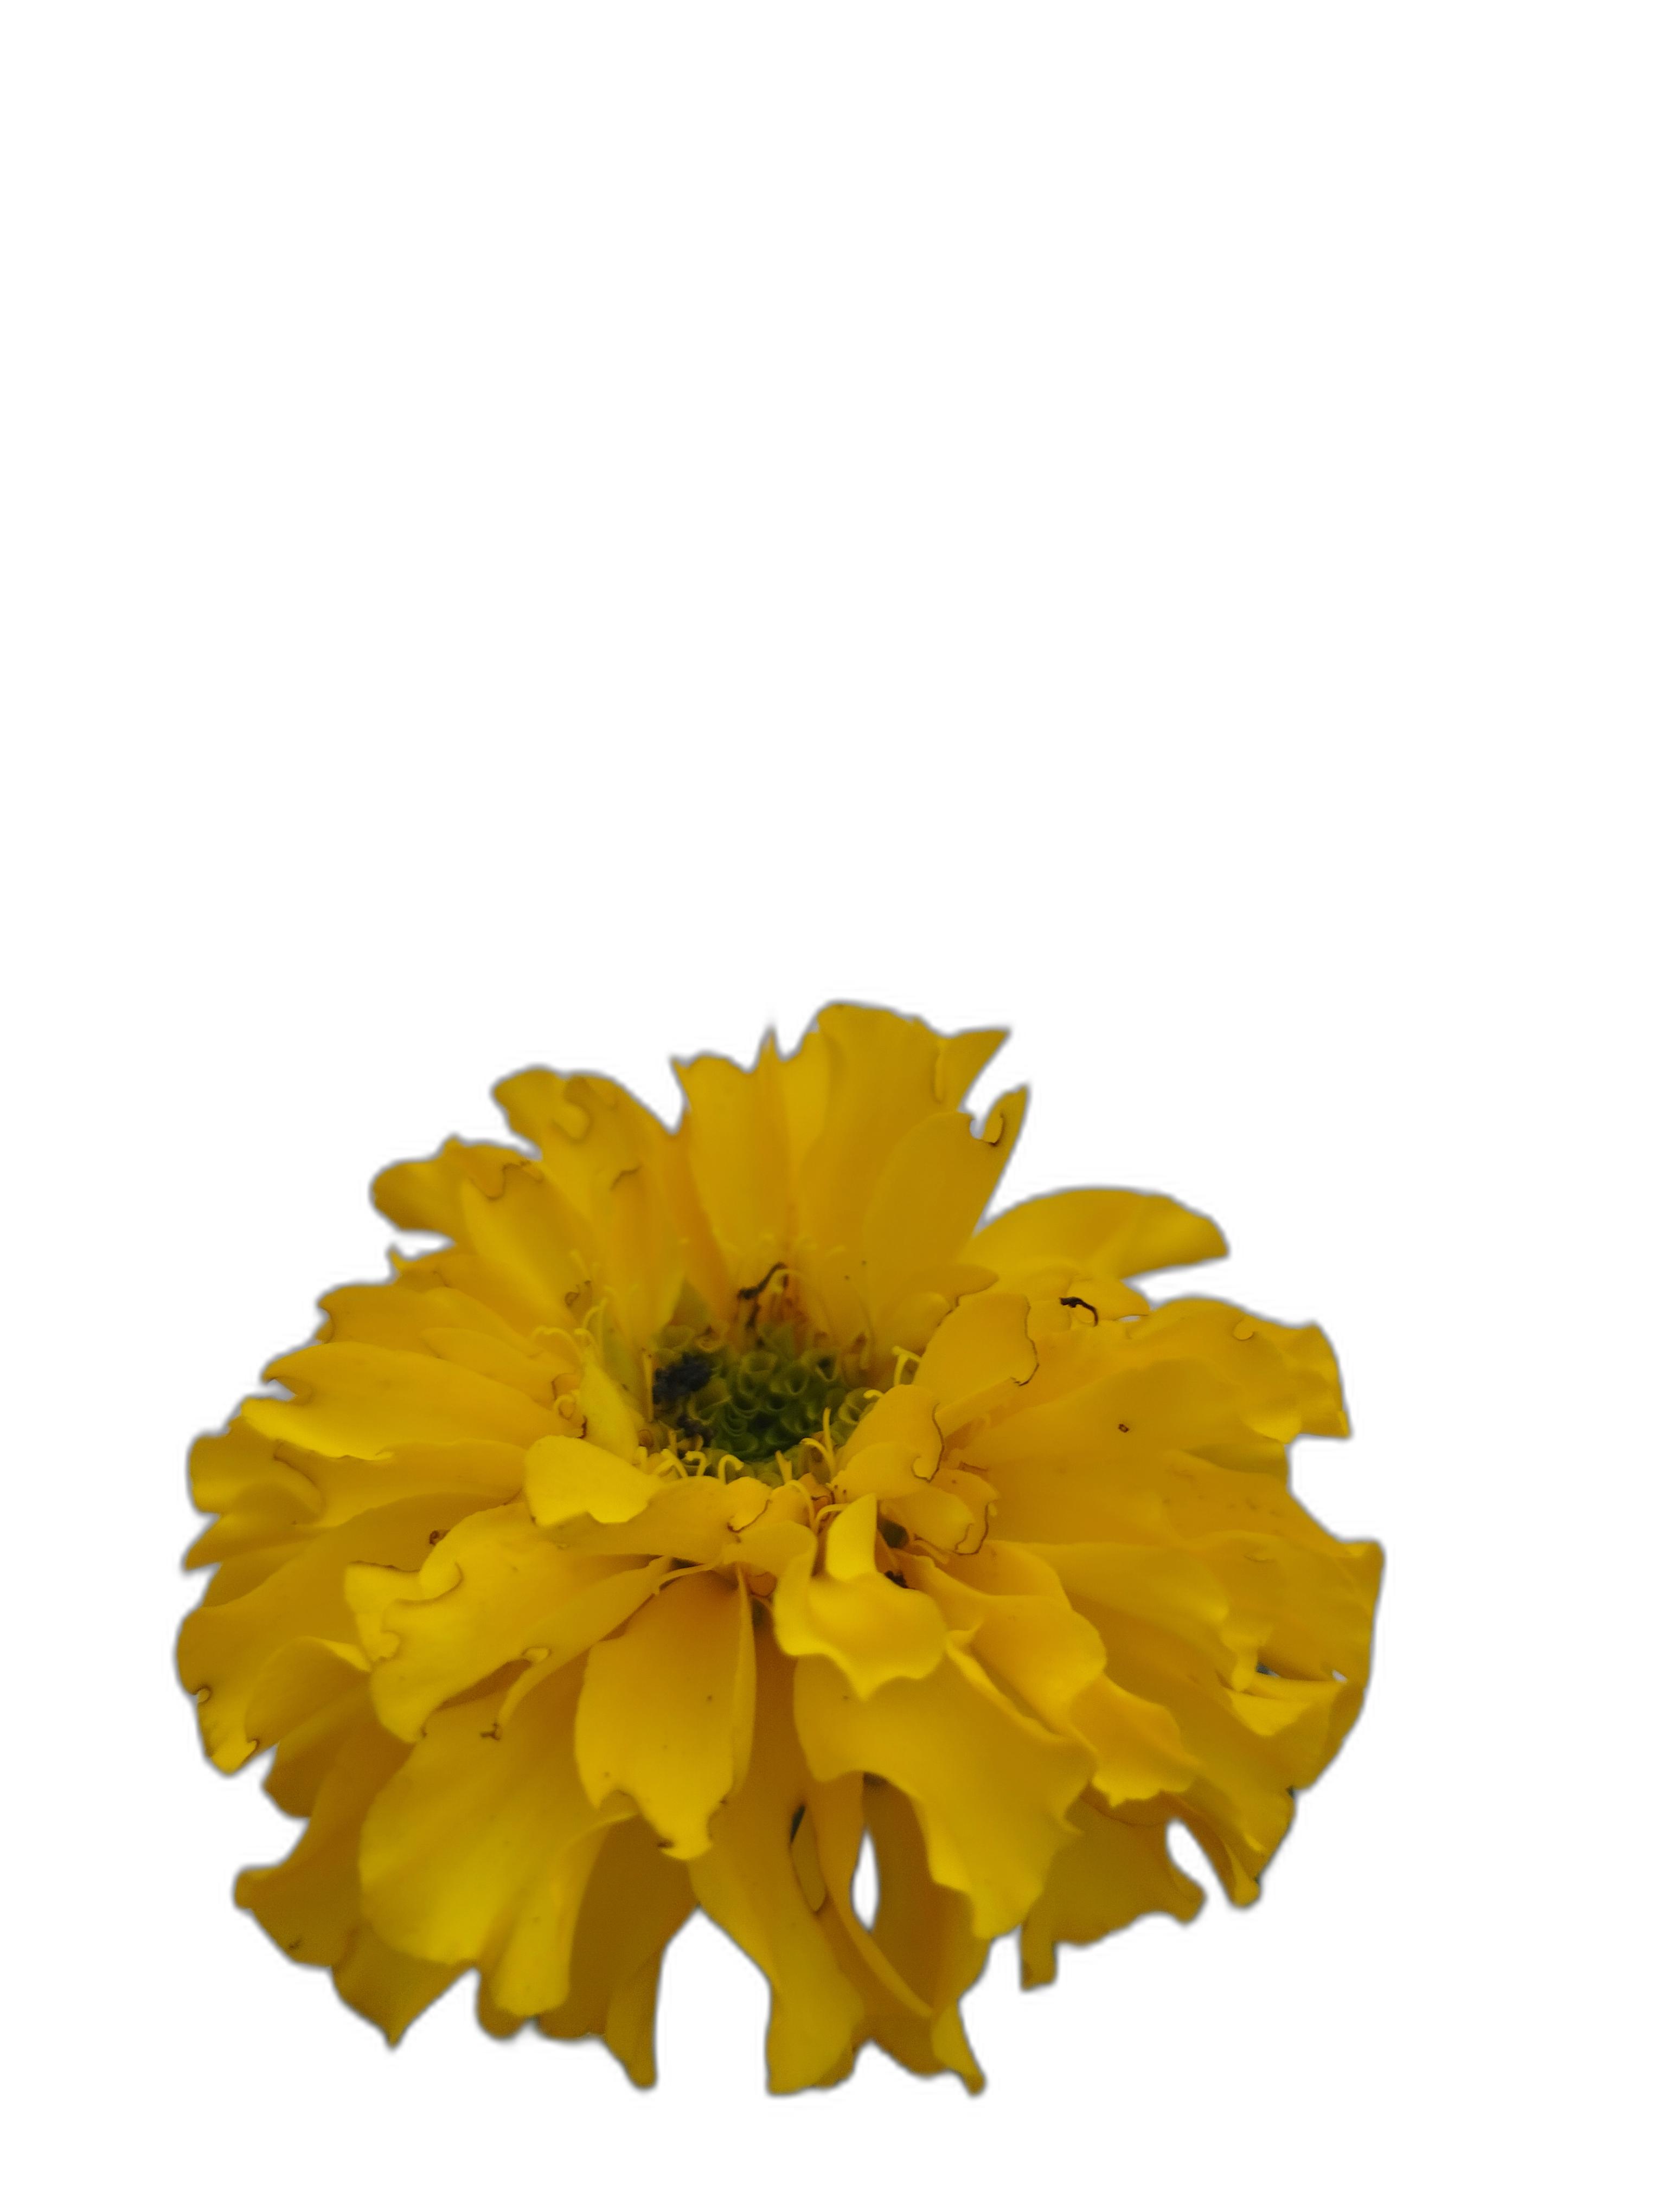
Label: Marigold